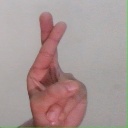
अक्षर: र